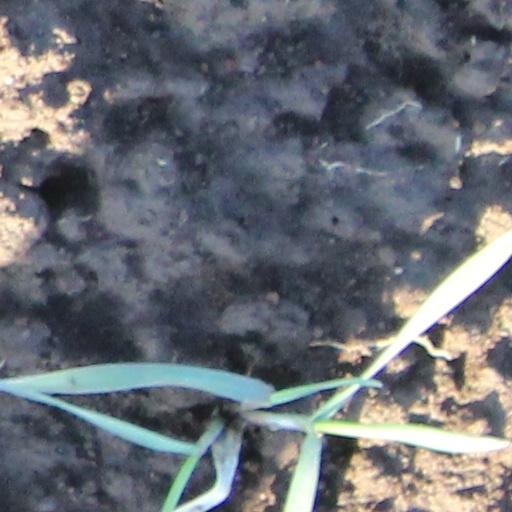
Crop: wheat